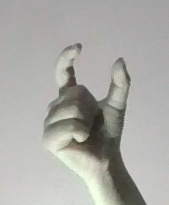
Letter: nun